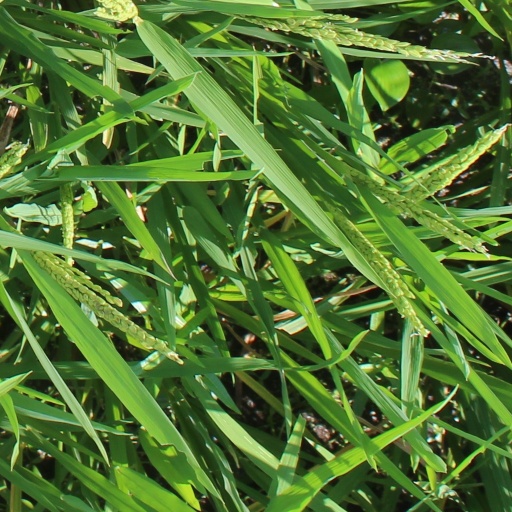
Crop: rice